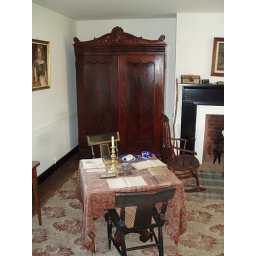
Upstairs bedroom in the McLean house